Mainline steam trains in Great Britain

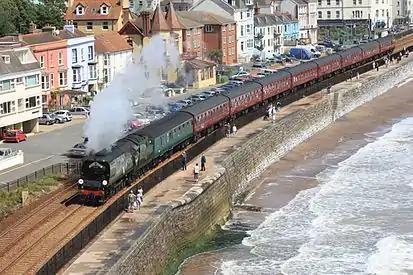
The "Royal Duchy" train, hauled by Tangmere, along the Dawlish sea wall in 2015

Although steam locomotives were withdrawn from normal railway service in Great Britain in 1968, due to sustained public interest including a locomotive preservation movement, steam hauled passenger trains can still be seen on the mainline railway (i.e. Network Rail owned tracks as opposed to heritage railways) in the present day.